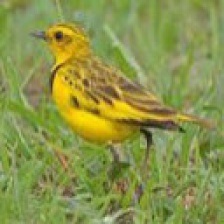
Species: GOLDEN PIPIT
Scientific name: TMETOTHYLACUS TENELLUS